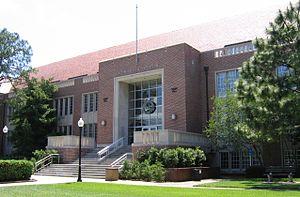
L'université de Floride est une université américaine publique fondée officiellement en 1853 et située à Gainesville en Floride. C'est un établissement land grant, c’est-à-dire bénéficiant d'un financement du gouvernement américain. À l'heure actuelle, UF est l'une des universités américaines les plus prestigieuses. Selon le Classement académique des universités mondiales elle est la numéro 53. Elle est la quatrième plus grande université des États-Unis, avec 49 693 étudiants en 2006. Elle est aussi dotée du huitième budget le plus important. C'est, en termes de classement, la seizième université publique des États-Unis et la cinquantième université des États-Unis en général.